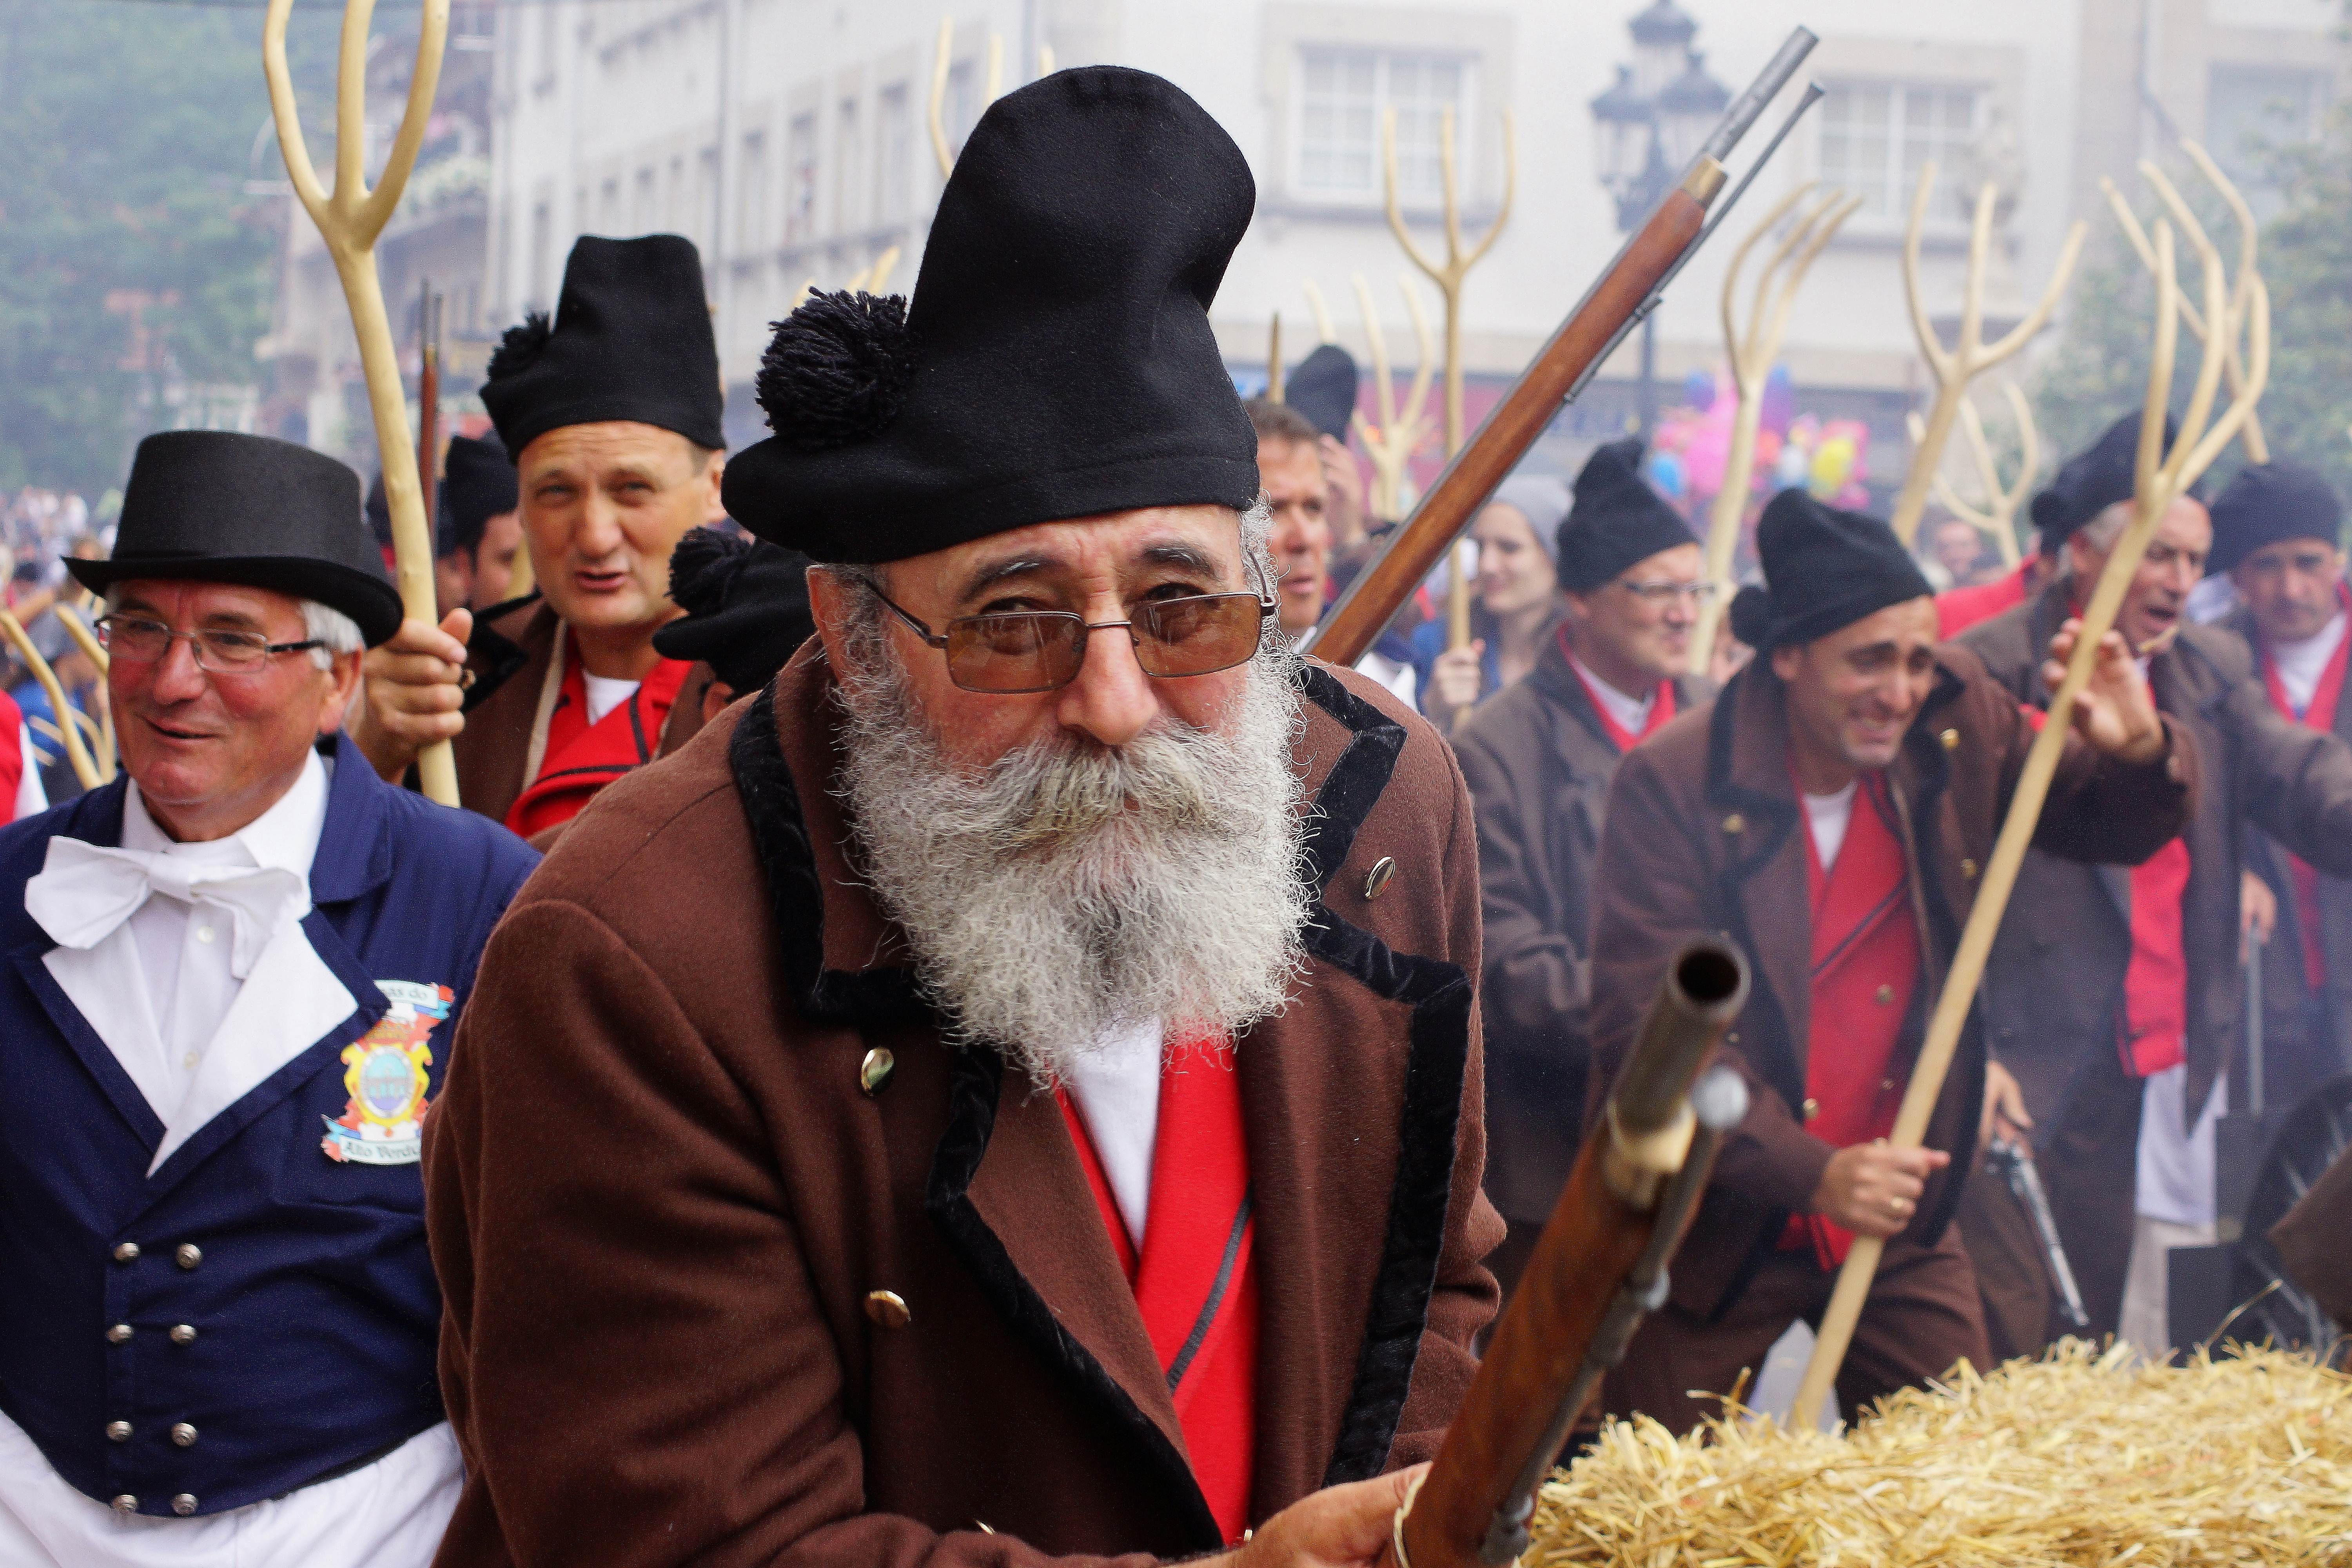
person, people, profession, festival, spain, bishop, galicia, pontevedra, espana, ggl1, gaby1, varios, some, pontecaldelas, sonyslta77v, tamrom55200, clergy, patriarch